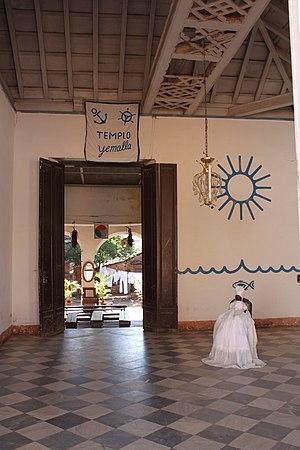
Temple du culte animiste à la déesse Yemaya à Trinidad, Cuba.